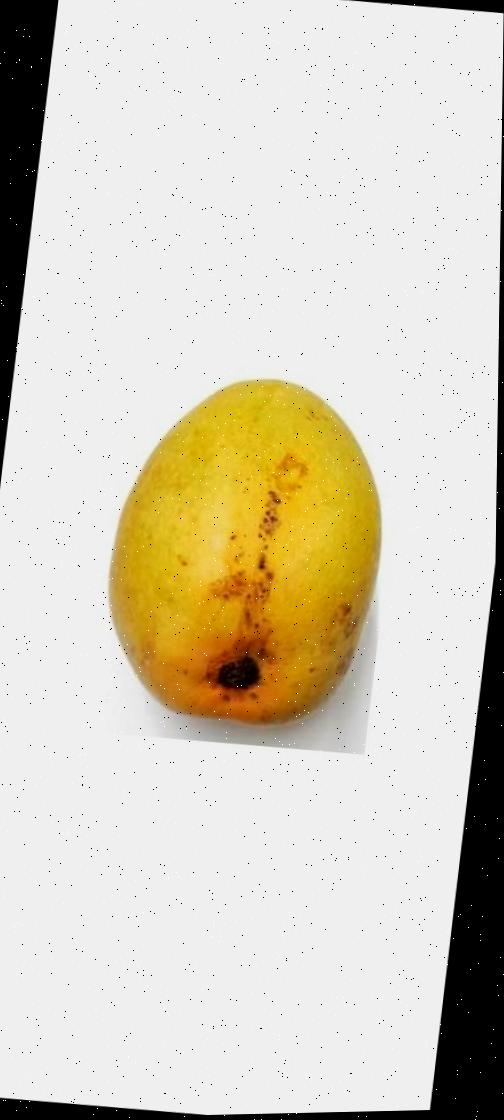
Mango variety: Bari-11